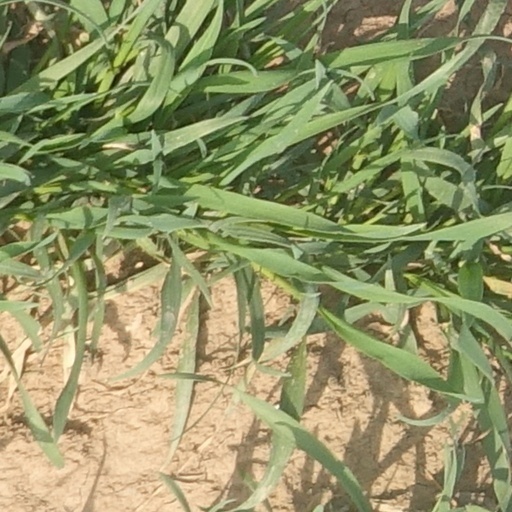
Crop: wheat